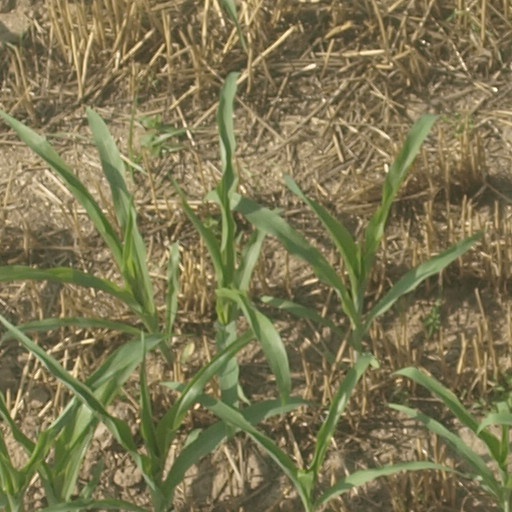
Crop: maize; corn